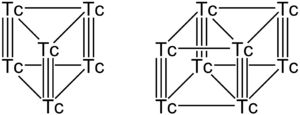
Le technétium est l'élément chimique de numéro atomique 43, de symbole Tc.